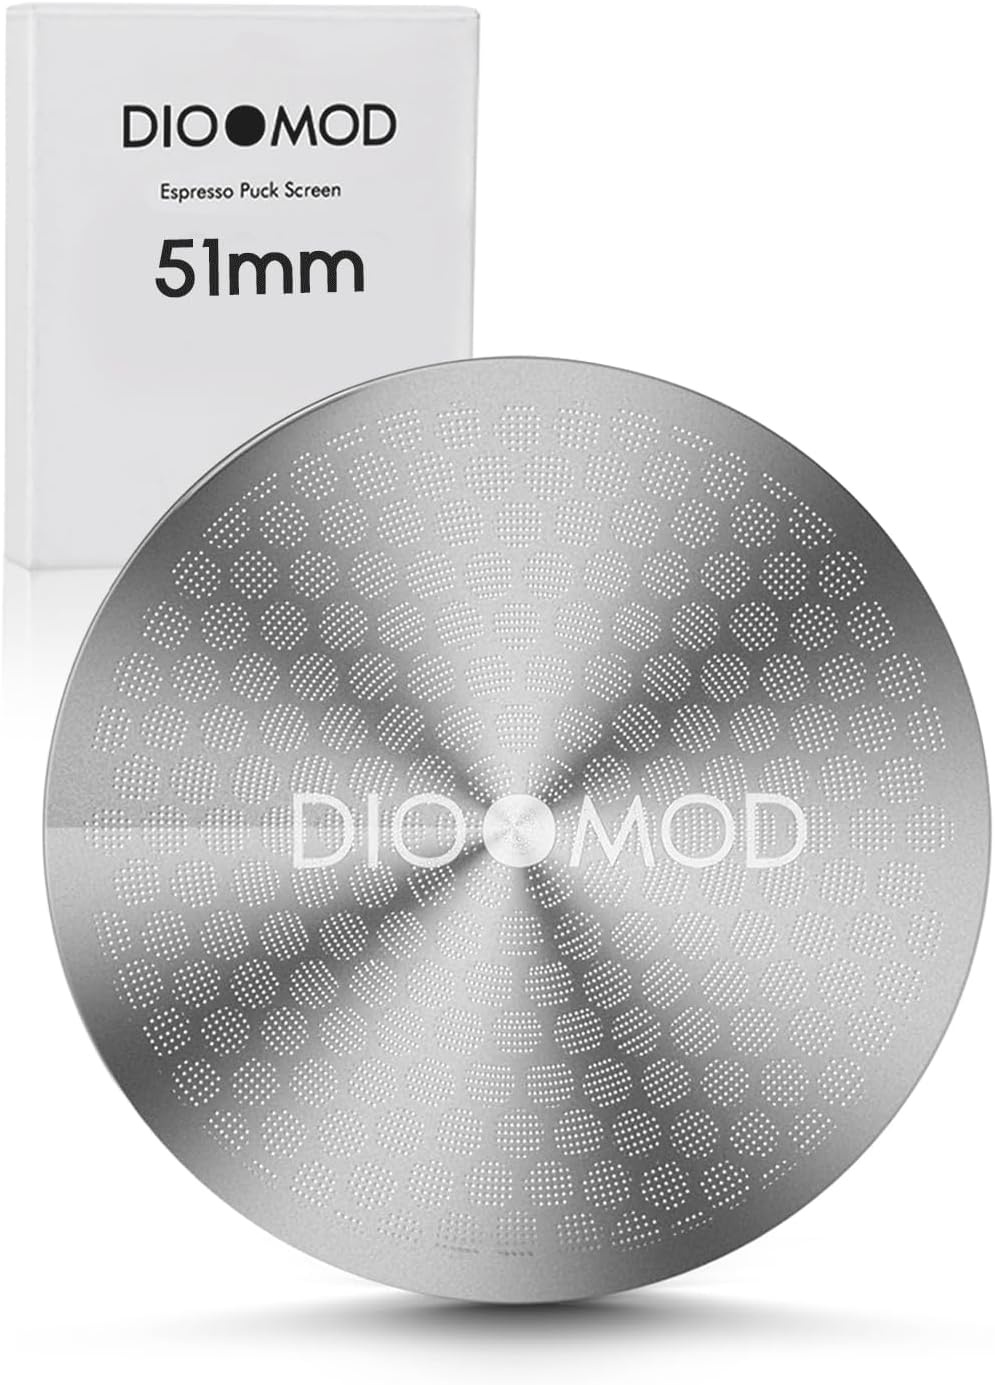
51mm Espresso Puck Screen, 0.9mm 150μm Ultra Thin Coffee Espresso Filter Screen - Mesh Reusable Filter for Espresso Portafilter Filter Basket 51mm
Overview Material : Stainless Steel Brand : Dioomod Shape : Basket Number of Pieces : 1 Unit Count : 1.0 Count About this item 𝐌𝐚𝐠𝐢𝐜 𝐄𝐬𝐩𝐫𝐞𝐬𝐬𝐨 𝐓𝐨𝐨𝐥𝐬: This Dioomod puck screen discover the secrets of espresso, making every cup of espresso as stable as ever, fast replication and stable extraction. it's the most popular espresso machine accessories tools for homes coffee, offices coffee or cafes. 𝐈𝐦𝐩𝐫𝐨𝐯𝐞𝐝 𝐏𝐞𝐫𝐟𝐨𝐫𝐦𝐚𝐧𝐜𝐞: thin to 0.9mm three-layer composite structure, with more than 10,171 hole 0.15mm small apertures. Filter holes can disperse water flow more efficiently and make water flow more even, improving coffee extraction efficiency and stability. 𝐌𝐚𝐢𝐧𝐭𝐚𝐢𝐧𝐬 𝐒𝐡𝐨𝐰𝐞𝐫 𝐂𝐥𝐞𝐚𝐧𝐥𝐢𝐧𝐞𝐬𝐬: The Espresso Puck Screen helps maintain cleanliness in your espresso machine's shower area, preventing any buildup of coffee residues and ensuring optimal brewing conditions. 𝐇𝐢𝐠𝐡 𝐐𝐮𝐚𝐥𝐢𝐭𝐲: Crafted from food-grade 304 stainless steel,our puck screen edges are smooth compare with others rough and prickly edges. our metal screen coffee filters are highly durable and corrosion-resistant. 𝐄𝐚𝐬𝐲 𝐭𝐨 𝐂𝐥𝐞𝐚𝐧: Cleaning is a breeze with the espresso puck screen. Simply give it a quick rinse under running water, and it's ready to use again, saving you time and effort compared to disposable filters. 𝐄𝐱𝐜𝐞𝐥𝐥𝐞𝐧𝐭 𝐂𝐮𝐬𝐭𝐨𝐦𝐞𝐫 𝐒𝐮𝐩𝐩𝐨𝐫𝐭: We pride ourselves on providing exceptional customer support. If you have any questions or concerns about our Espresso Puck Screen, please don't hesitate to contact us. Your satisfaction is our top priority.
Brand: Dioomod
Category: Home & Garden > Kitchen & Dining > Kitchen Appliance Accessories > Coffee Maker & Espresso Machine Accessories > Coffee Filter Baskets